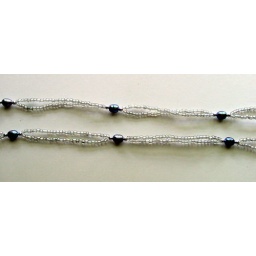
Translucent gray glass beads as base, accented by charcoal fresh water pearls and silver ball.